Jockstrap

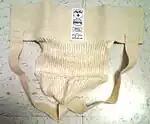
JayBee jockstrap

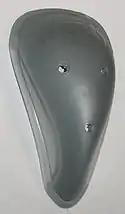
Banana-style cup, down position

The jockstrap was invented in 1874 by C. F. Bennett of a Chicago sporting goods company, Sharp & Smith, to provide comfort and support for bicycle jockeys working the cobblestone streets of Boston. The original incarnation of the jockstrap resembled a thong, as it featured a strap that went between the buttocks. In 1897 Bennett's newly formed Bike Web Company patented and began mass-producing the Bike Jockey Strap. The Bike Web Company later became known as the Bike Company. Bike, until 2003, was a stand-alone company. In that year, the company and its trademarks were purchased by Russell Athletic. Russell Athletic continued to produce jockstraps using the Bike brand and logos until 2017 when they retired the brand. Russell had become a Fruit-of-the-Loom subsidiary, and Fruit-of-the-Loom is owned by and part of Berkshire Hathaway. On April 15, 2021, the brand's website reopened for online sales, featuring a modernized version of their trademark "No. 10" jockstrap, as well as active apparel.